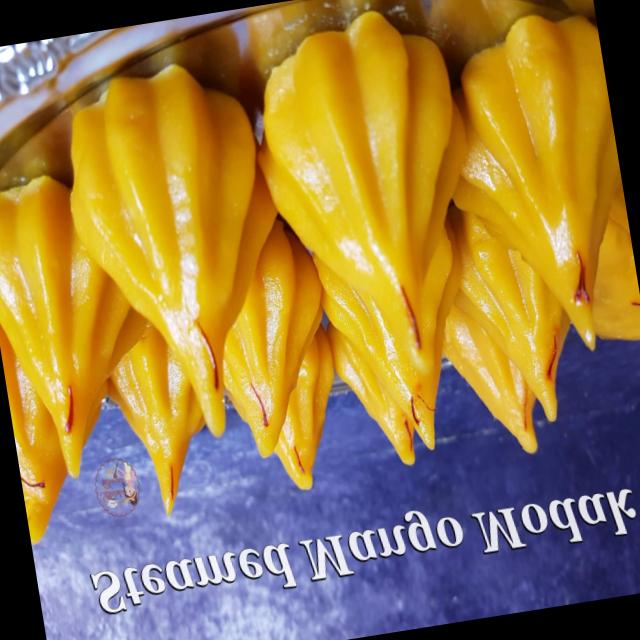
Dish: modak